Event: Hurricane Matthew
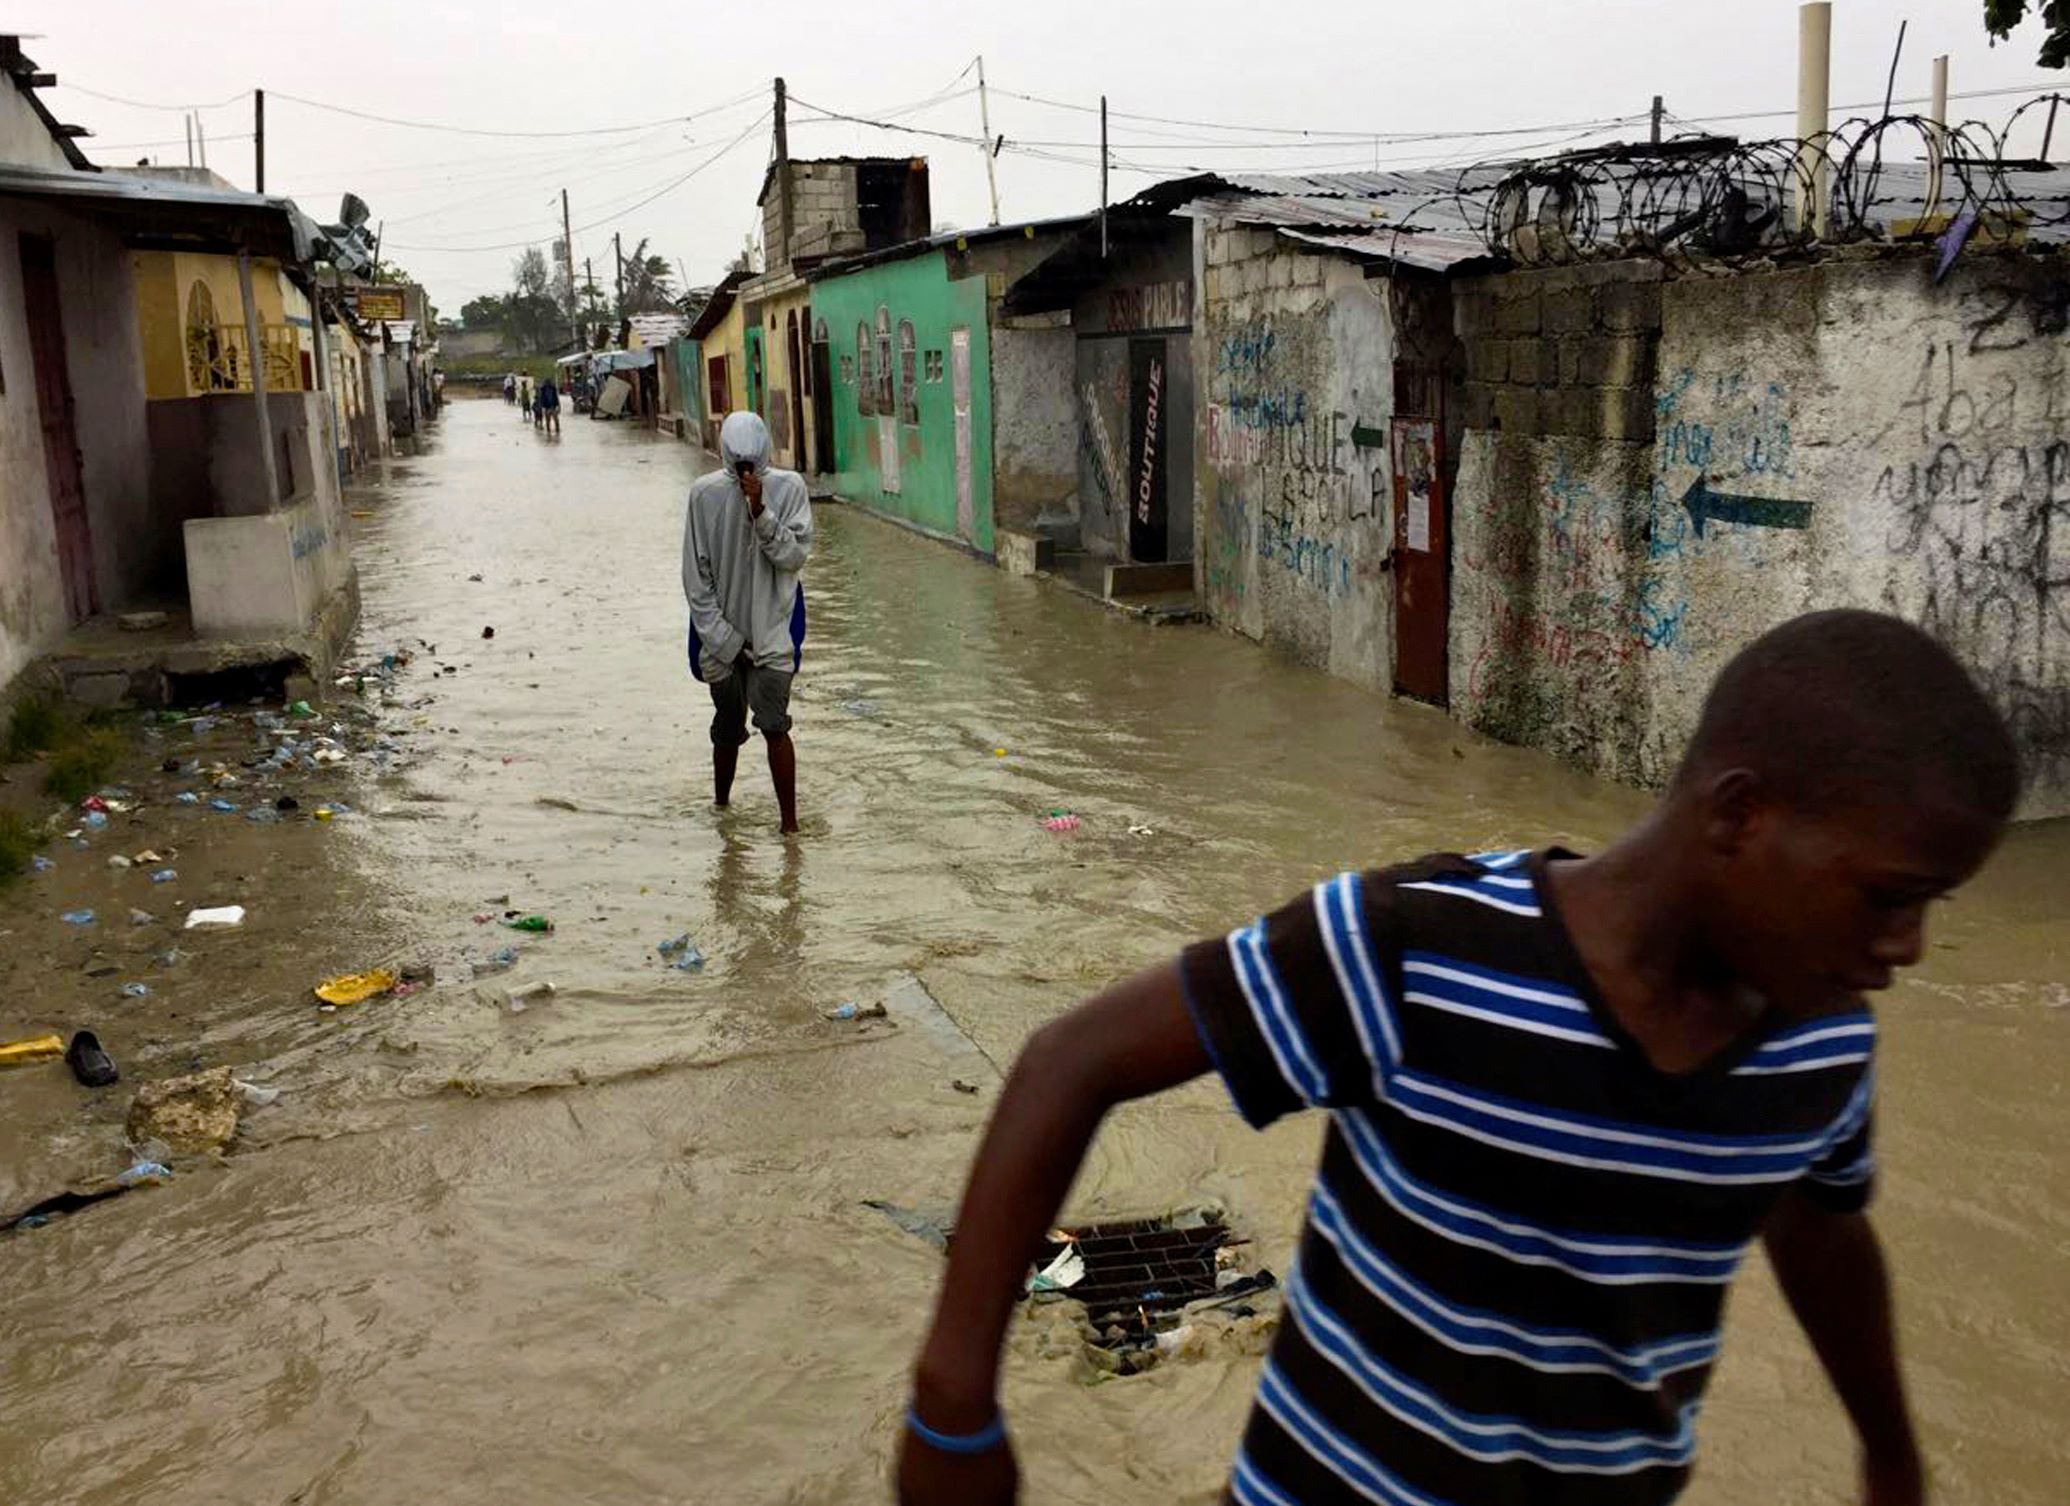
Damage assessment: damage